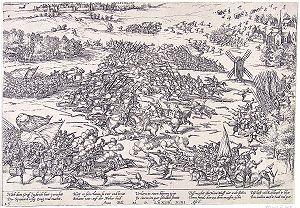
La bataille de Mook ou de Mookerheide est une bataille de la guerre de Quatre-Vingts Ans qui se déroula le 14 avril 1574 près de Mook dans une zone de landes, marécages et forêts appelée Mookerheide et opposa l'armée espagnole à une armée des Provinces-Unies dirigée par Louis de Nassau.